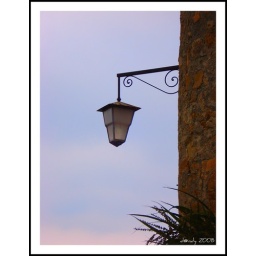
a lamp in the sky